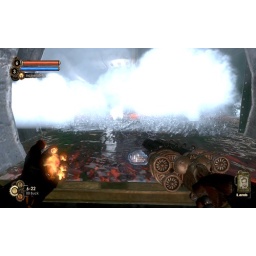
The water eventually fogs over the entire glass door you look through here